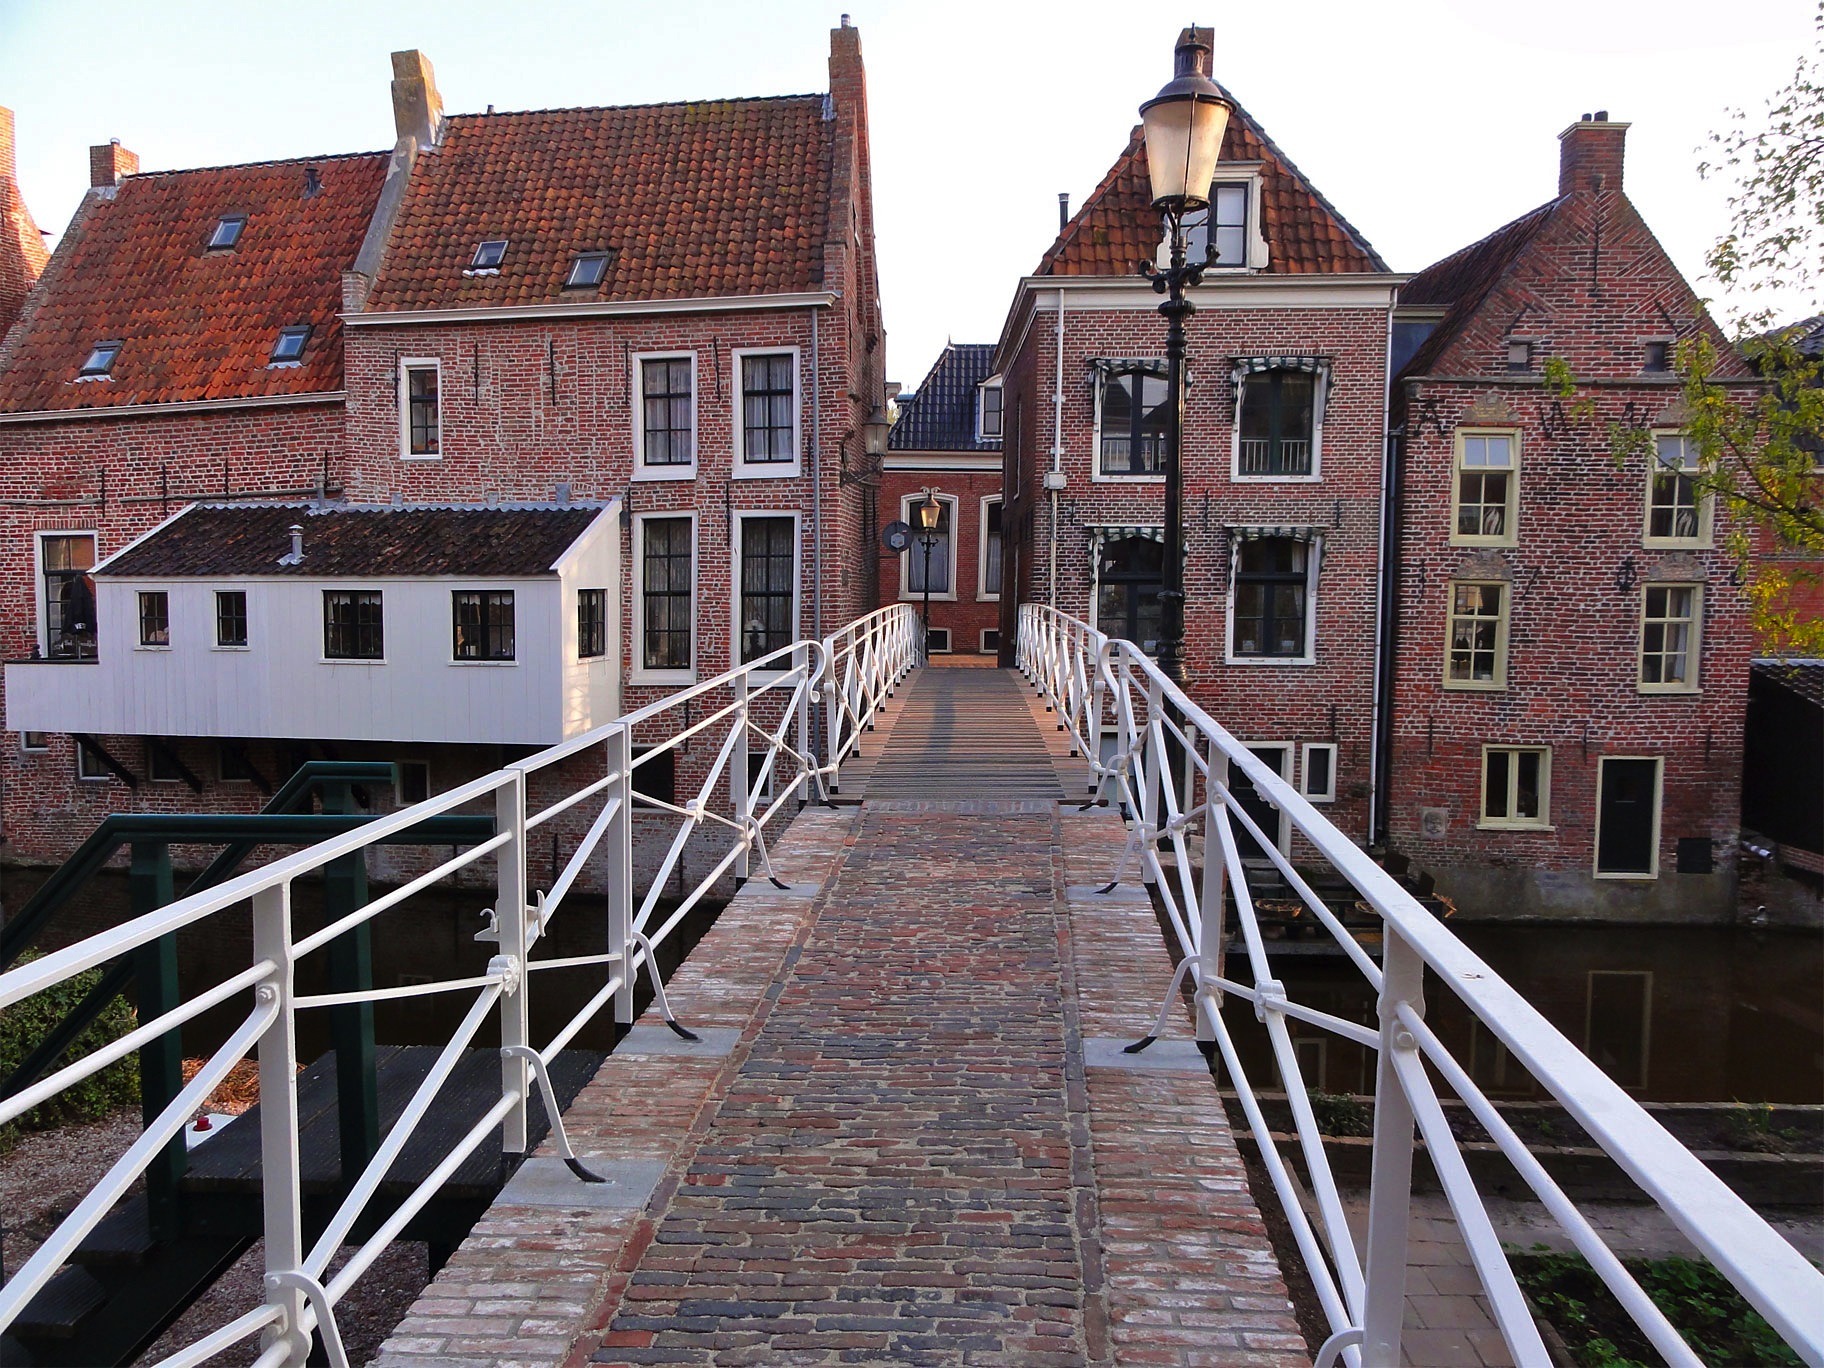
architecture, sky, bridge, house, town, city, home, urban, canal, walkway, cottage, waterway, outside, netherlands, clouds, buildings, estate, appingedam